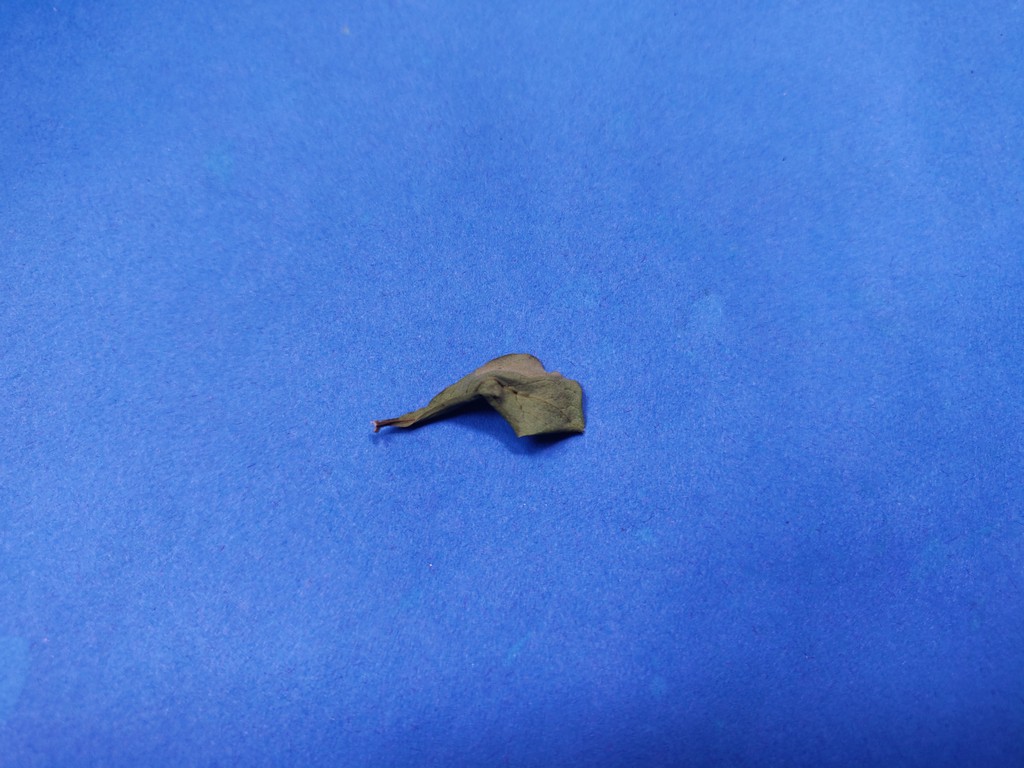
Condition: Dried
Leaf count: single
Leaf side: unknown